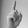
ASL letter: D